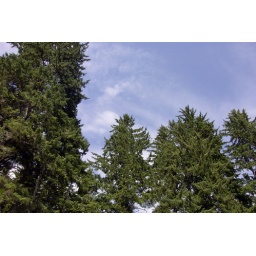
The colours of the trees against the sky struck me.